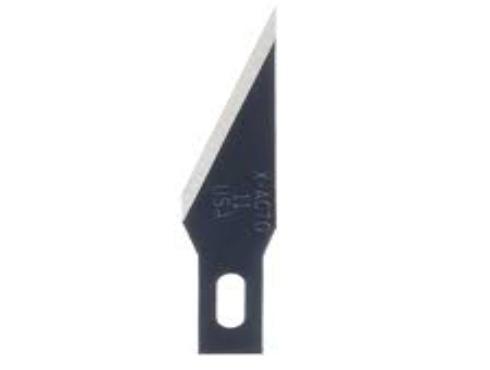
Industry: Necessities